Green anarchism

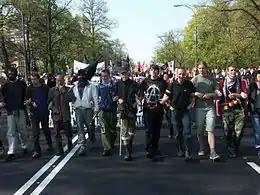
Political demonstration by the anti-globalisation movement (AGM) in Poland

By the 1970s, radical environmentalist groups had begun to carry out direct action against nuclear power infrastructure, with mobilisations of the anti-nuclear movement in France, Germany and the United States providing a direct continuity between contemporary environmentalism and the New Left of the 1960s. In the 1980s, green anarchist groups such as Earth First! started taking direct action against deforestation, roadworks and industrial agriculture. They called their sabotage actions "monkey-wrenching", after Edward Abbey's 1984 novel "The Monkey Wrench Gang". During the 1990s, the road protest movements in the United Kingdom and Israel were also driven by eco-anarchists, while eco-anarchist action networks such as the Animal Liberation Front (ALF) and Earth Liberation Front (ELF) first rose to prominence. Eco-anarchist actions have included violent attacks, such as those carried out by cells of the Informal Anarchist Federation (IAF) and Individualists Tending to the Wild (ITS) against nuclear scientists and nanotechnology researchers respectively.